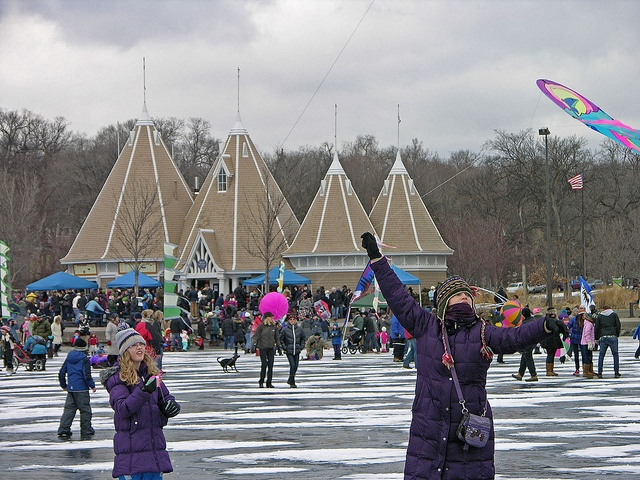
two girls flying a kite in a town square
A girl flying a kite while people mill around in the background.
Children are flying kites around pointed buildings in the winter

Two people in purple coats play with a kite while others mill about on a cold day.
A crowd of people in the street with people flying kites.